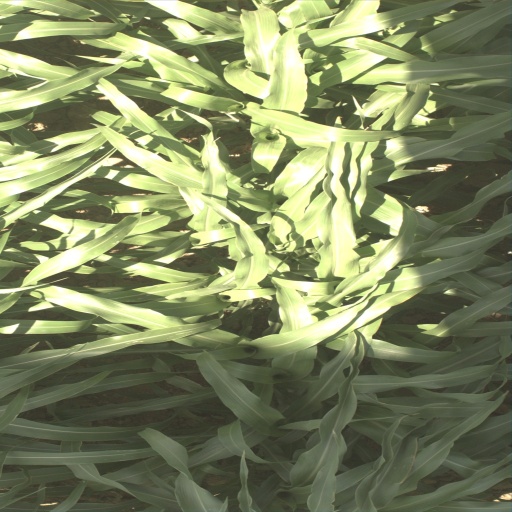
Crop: sorghum